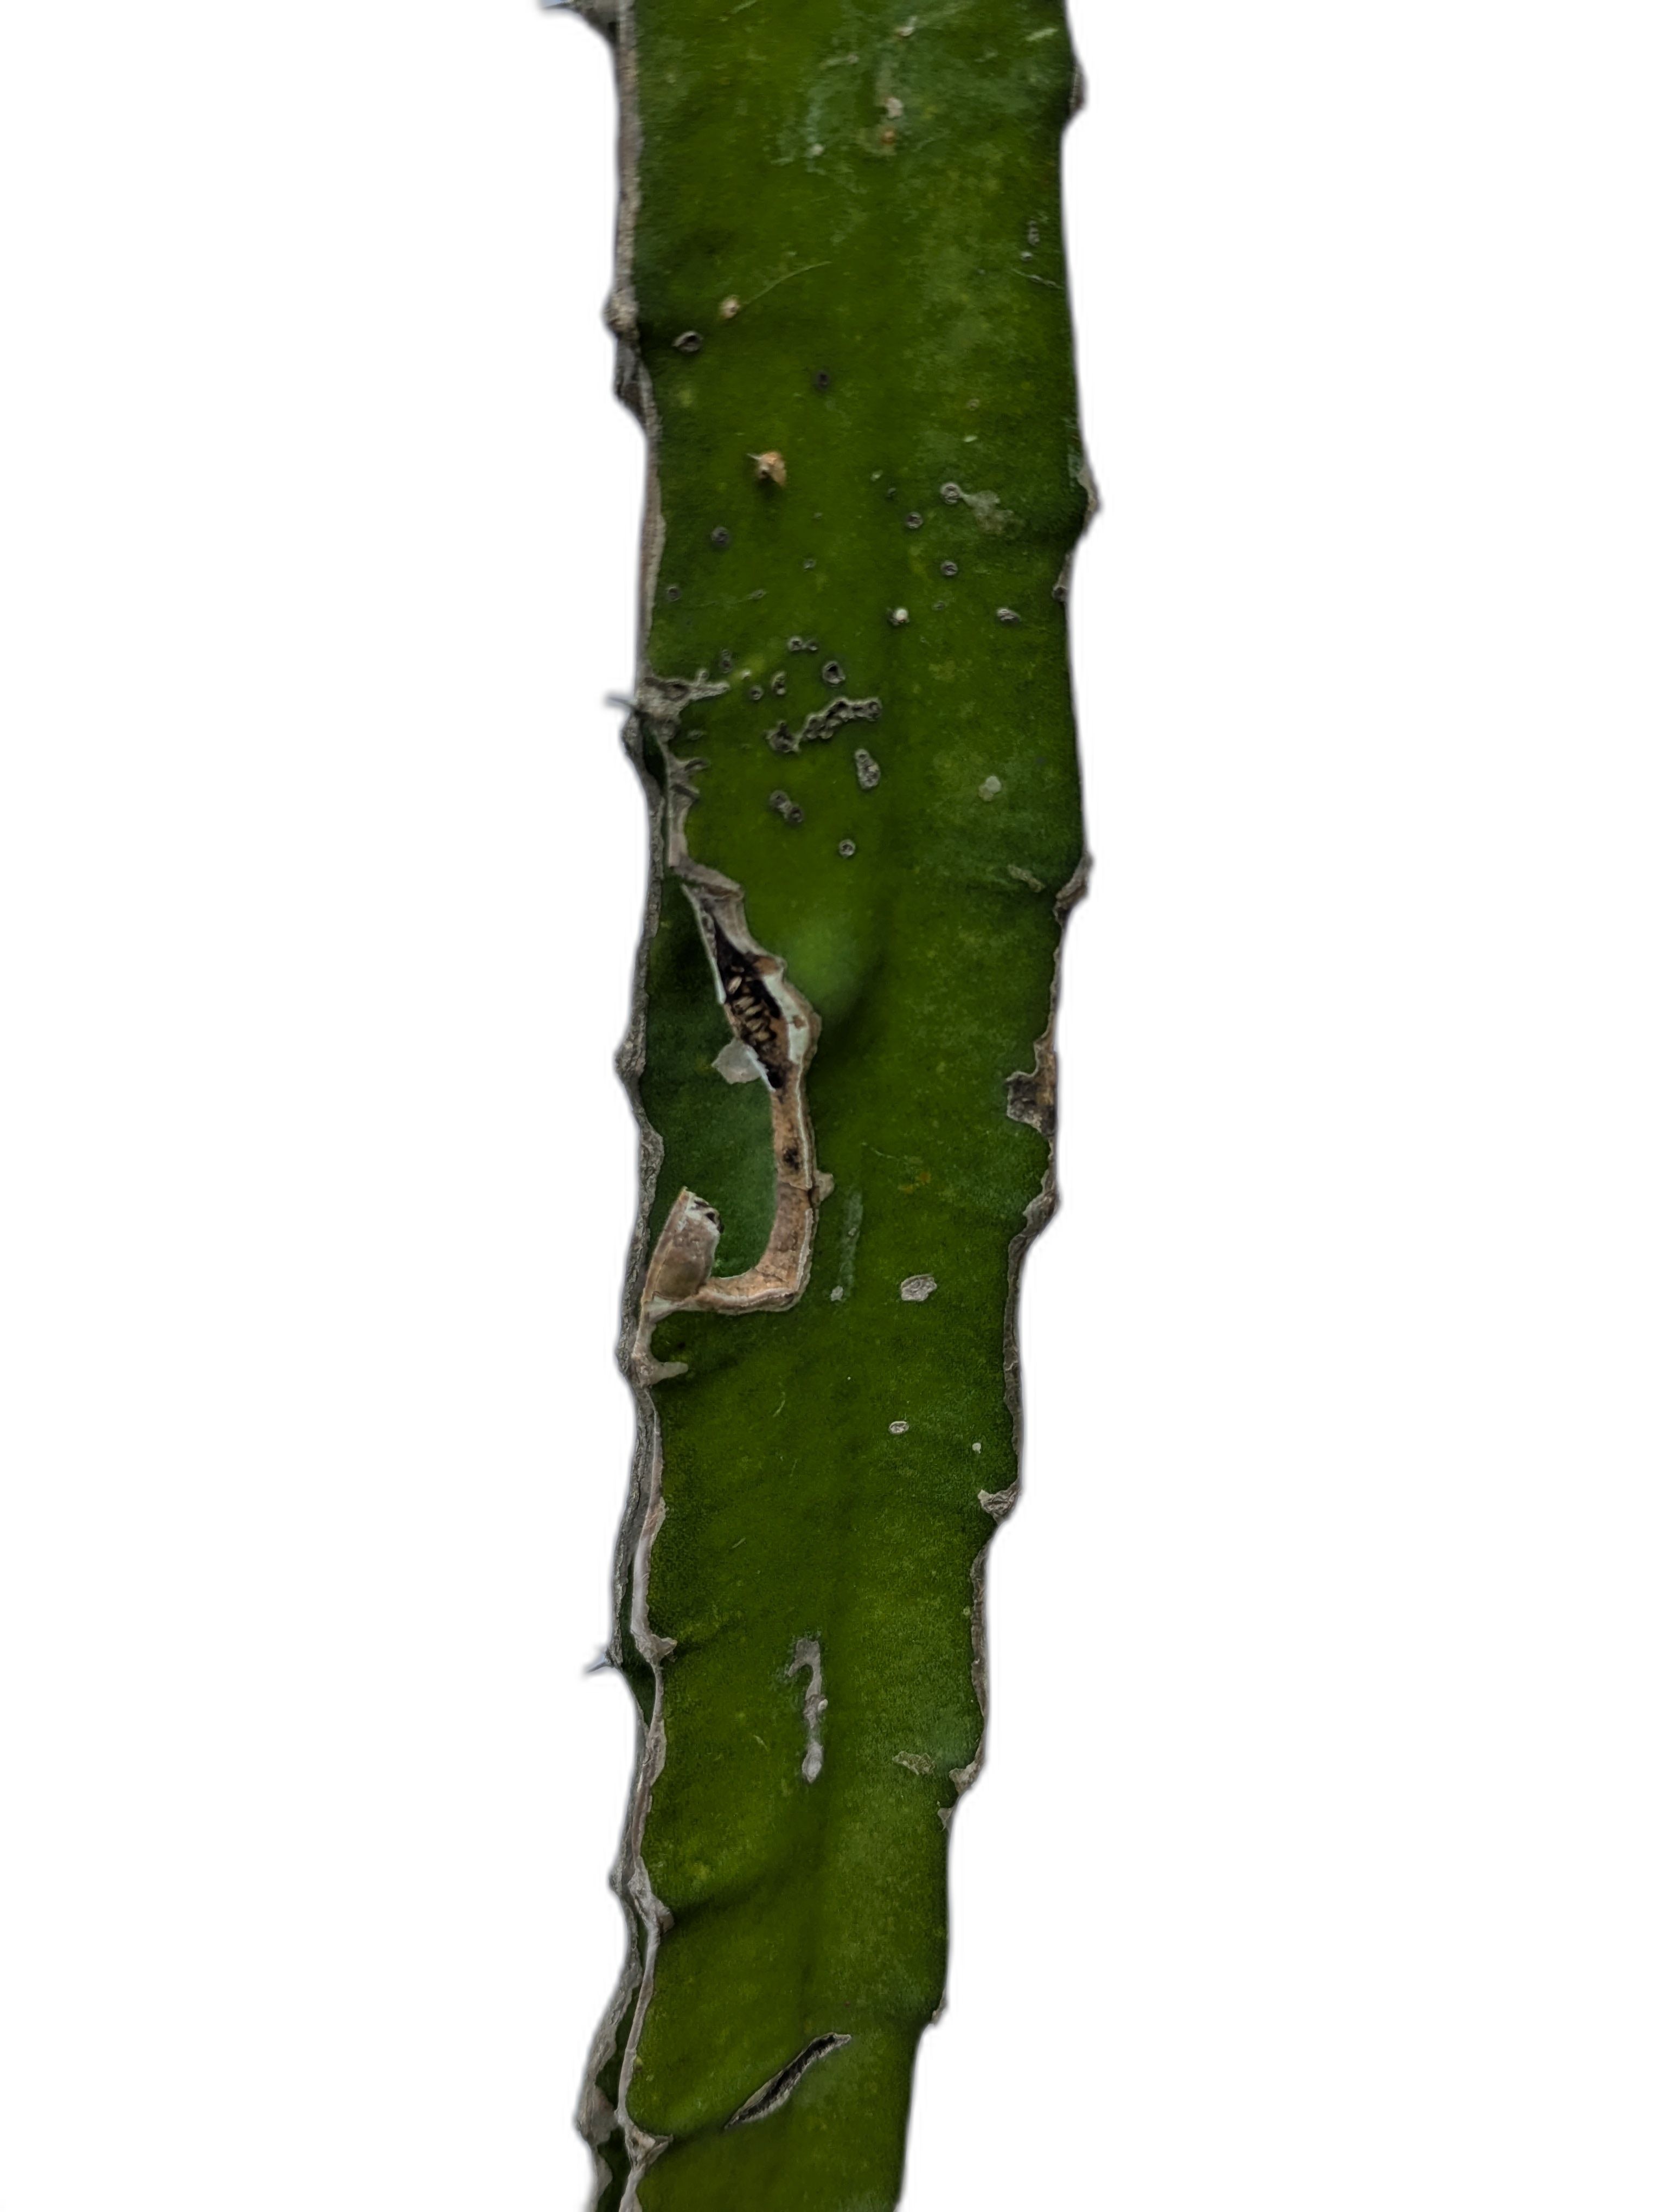
Label: Good leaf